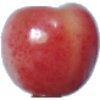
Label: cherry_rainier